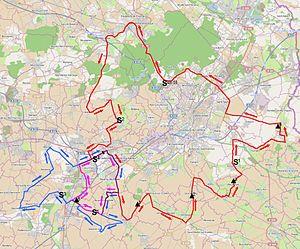
Reportage réalisé le jeudi 17 avril à l'occasion du départ et de l'arrivée du Grand Prix de Denain 2014 à Denain, Nord, Nord-Pas-de-Calais, France.
Le Grand Prix de Denain est une course cycliste française créée en 1959.
La 55ᵉ édition du Grand Prix de Denain a eu lieu le 17 avril 2014. C'est la sixième épreuve de la Coupe de France de cyclisme sur route 2014. La course fait partie du calendrier UCI Europe Tour 2014 en catégorie 1.1.